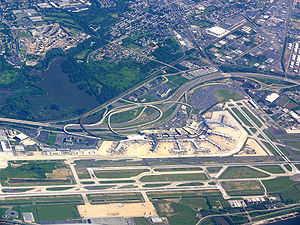
Philadelphia International Airport
Philadelphia International Airport er en lufthavn ved Philadelphia, USA, og den største i Pennsylvania. I 2008 ekspederede den 31.8 millioner passagerer og 499.653 flybevægelser.